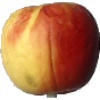
Label: Apple Red Yellow 1